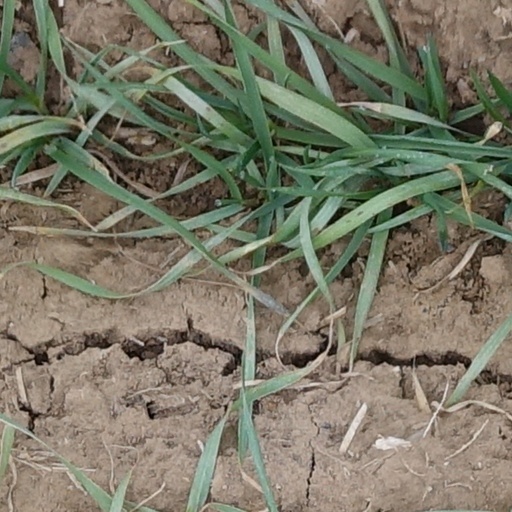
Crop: wheat